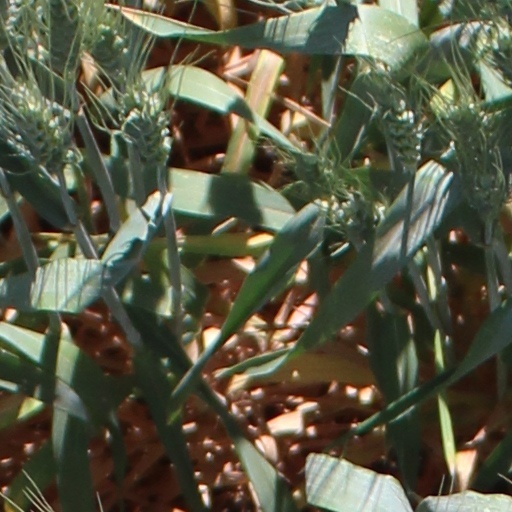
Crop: wheat